Nashik district

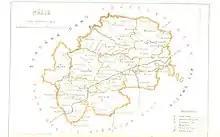
Nasik district 1896

Archaeological excavations indicate the territory around Nashik was occupied in the early Stone Age. Cleavers, scrapers and hand axes have been found in Gangavadi. Other excavations from the Chalcolithic age indicate the region was occupied by a pastoral and hunting people. According to the Ramayana, Rama stayed in the region for a time in caves now called Sita Gufa, and killed Rakshasas who were harassing rishis. From here Ravana abducted Sita.